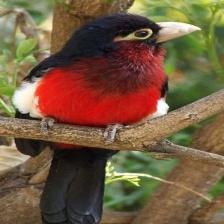
Species: BEARDED BARBET
Scientific name: LYBIUS DUBIUS